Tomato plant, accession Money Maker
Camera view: horizontal (90 deg, fisheye); turntable rotation: 0 degrees
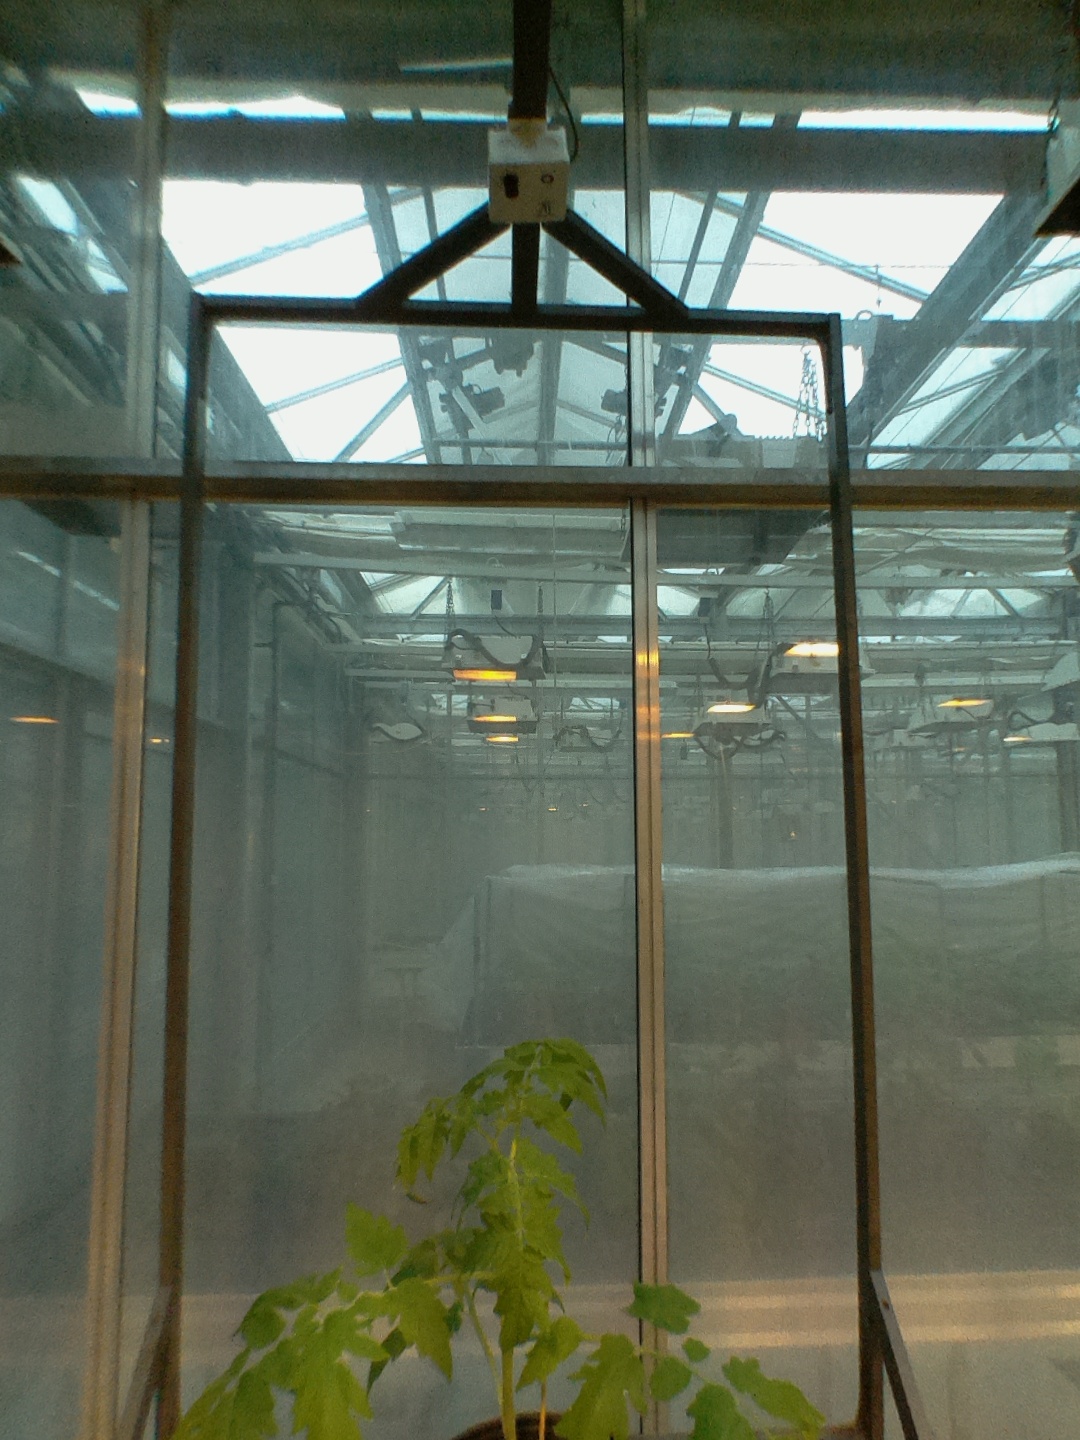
BBCH growth stage 14: 8 of true leaves visible